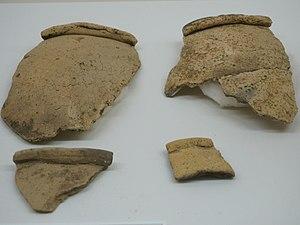
La période Yayoi ou ère Yayoi est l'une des quatorze subdivisions traditionnelles de l'histoire du Japon. Précédée par la période Jōmon et suivie par la période Kofun, c'est la première période de culture agraire au Japon et on y voit se développer rapidement la culture du riz en rizières inondées. Cette période voit aussi, peu après, son premier âge du bronze - âge du fer dont les technologies ainsi que certains traits caractéristiques de la céramique et la culture du riz en rizières inondées ont clairement été importés depuis la Corée. Ces échanges avec la Corée se sont faits sur une longue période, au cours de sa période de la céramique Mumun, puis des trois confédérations, les Samhan et des Trois Royaumes, ensuite.